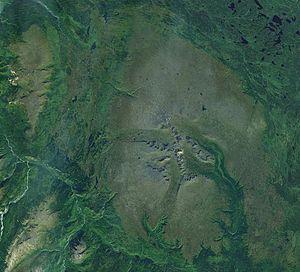
Le plateau Nahlin est un plateau situé dans la province de Colombie-Britannique au Canada.
Level Mountain est un massif volcanique situé en Colombie-Britannique, dans l'Ouest du Canada, dans une région isolée du plateau Stikine, dans les montagnes Intérieures. Son nom lui vient de ses pentes généralement douces, qui s'étendent sur environ 70 kilomètres de long pour 45 kilomètres de large, à l'exception de son centre formé par des reliefs plus prononcés qui culminent à 2 166 mètres d'altitude au pic Meszah, seul sommet nommé du massif. Level Mountain fait partie de la province volcanique de la cordillère septentrionale. Elle est constituée par un volcan bouclier, vieux de près de quinze millions d'années, que surmonte un stratovolcan érodé de près de sept millions d'années, la transition entre les deux édifices se trouvant aux environs de 1 400 mètres d'altitude. Des dômes de lave se sont formés à une époque plus récente. Ce volcanisme complexe est responsable de la grande variété de roches volcaniques du massif. Il comporte encore des parts d'inconnu en raison des études rares et anciennes et du manque de suivi.